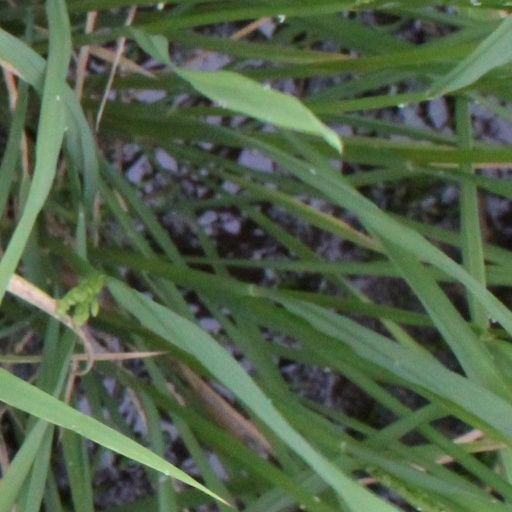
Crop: rice